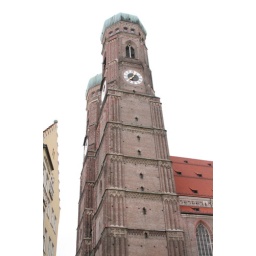
A clock tower near MarienPlatz in Munich's old town. You just don't know where to look, everything is beautiful!